Answer in natural language. How many Doorways are visible in the scene? Choose between the following options: 4, 6, 2, 5 or 3
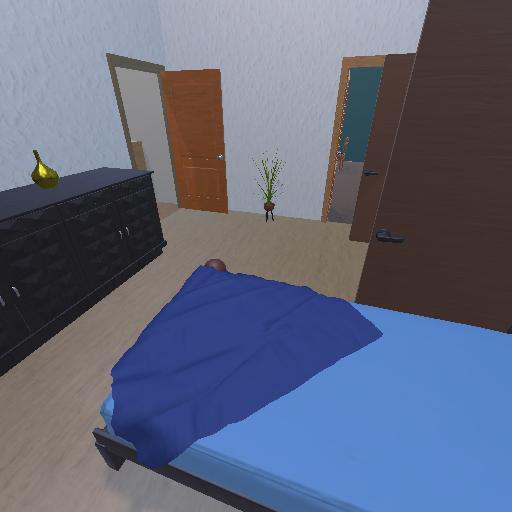
<answer>3</answer>